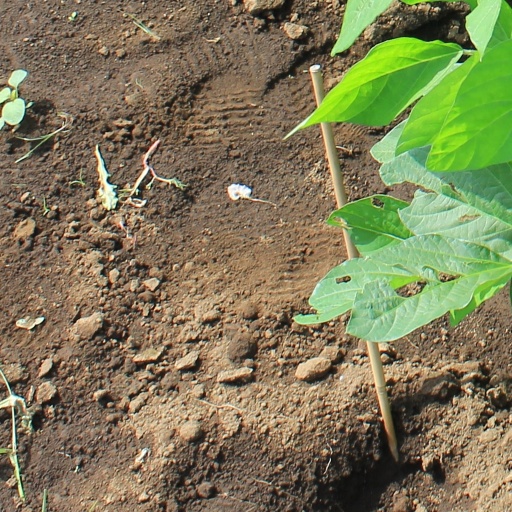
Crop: soybean